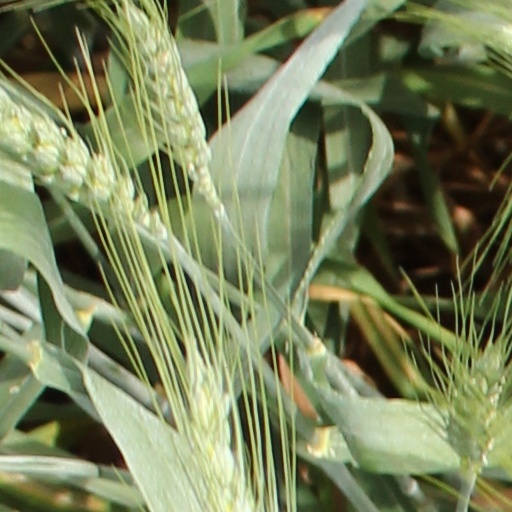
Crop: wheat